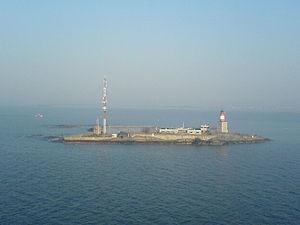
Harmaja, en suédois Gråhara, est une île du sud de la Finlande située au sud de la forteresse de Suomenlinna.